TriMet rolling stock

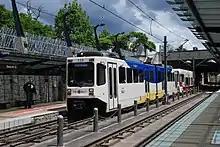
An overhauled Type 1 in the second MAX paint scheme. Most Type 1 cars now look like this.

The Type 1 cars were manufactured by a joint venture between Bombardier Corporation and La Brugeoise et Nivelles (BN; Bombardier would later acquire the company) and featured a raised floor with steps at the doors. TriMet had hoped that American firm Budd Corporation would bid on the contract, but the company backed out at the last minute. TriMet announced it would purchase an additional seven vehicles in August 1983, but a budget shortfall forced the agency to withdraw this proposal the following November. The cars were built, with some modifications for Portland, to a BN design that had previously been usedunder license by Brazilian manufacturer Cobrasmafor 68 rail cars for Rio de Janeiro. The electrical propulsion equipment was supplied by Brown, Boveri & Company. Bombardier built the frames in Quebec, but its factory in Barre, Vermont, manufactured the majority of each car, with 80 percent of the production and assembly taking place in Barre. The first vehicle was completed at the factory in late 1983, and two cars were sent to the federal government's Transportation Test Center in Colorado for testing in the last weeks of that year. The first car arrived in Portland in 1984. The Type 1 cars are the only light rail cars in TriMet's fleet that lack regenerative braking capability.